Ali Ekber Çiçek

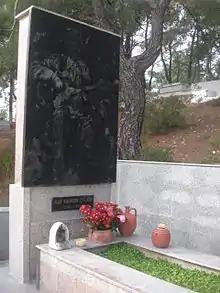

Çiçek was born in 1935, in Erzincan, Turkey. His father died in the Erzincan Earthquake and thus Çiçek worked as a farmer at a young age. Financial problems limited him to an elementary school education. Nevertheless, he attended Alevi gatherings called cem, where he became familiar with both playing bağlama and the philosophy of Alevism.